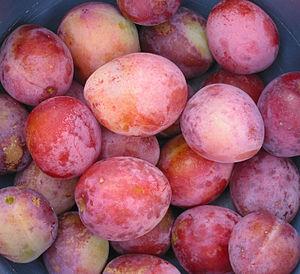
Victoria est une variété de prune peut-être originaire du Sussex, dans le sud de Angleterre. Cette variété est mentionnée pour la première fois en 1831.